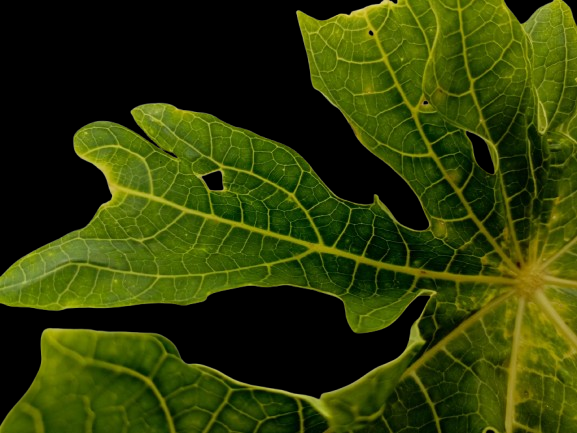
Crop: Papaya
Label: Curled_Yellow_Spot